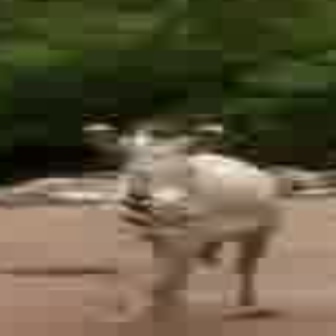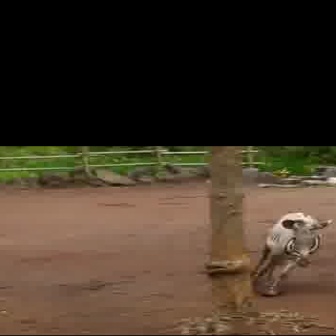
  Please identify the target specified by the bounding box [69,115,292,335] in the first image and locate it in the second image. Return the coordinates in [x_min,y_min,x_max,y_max] format.
Answer: [245,209,333,298]